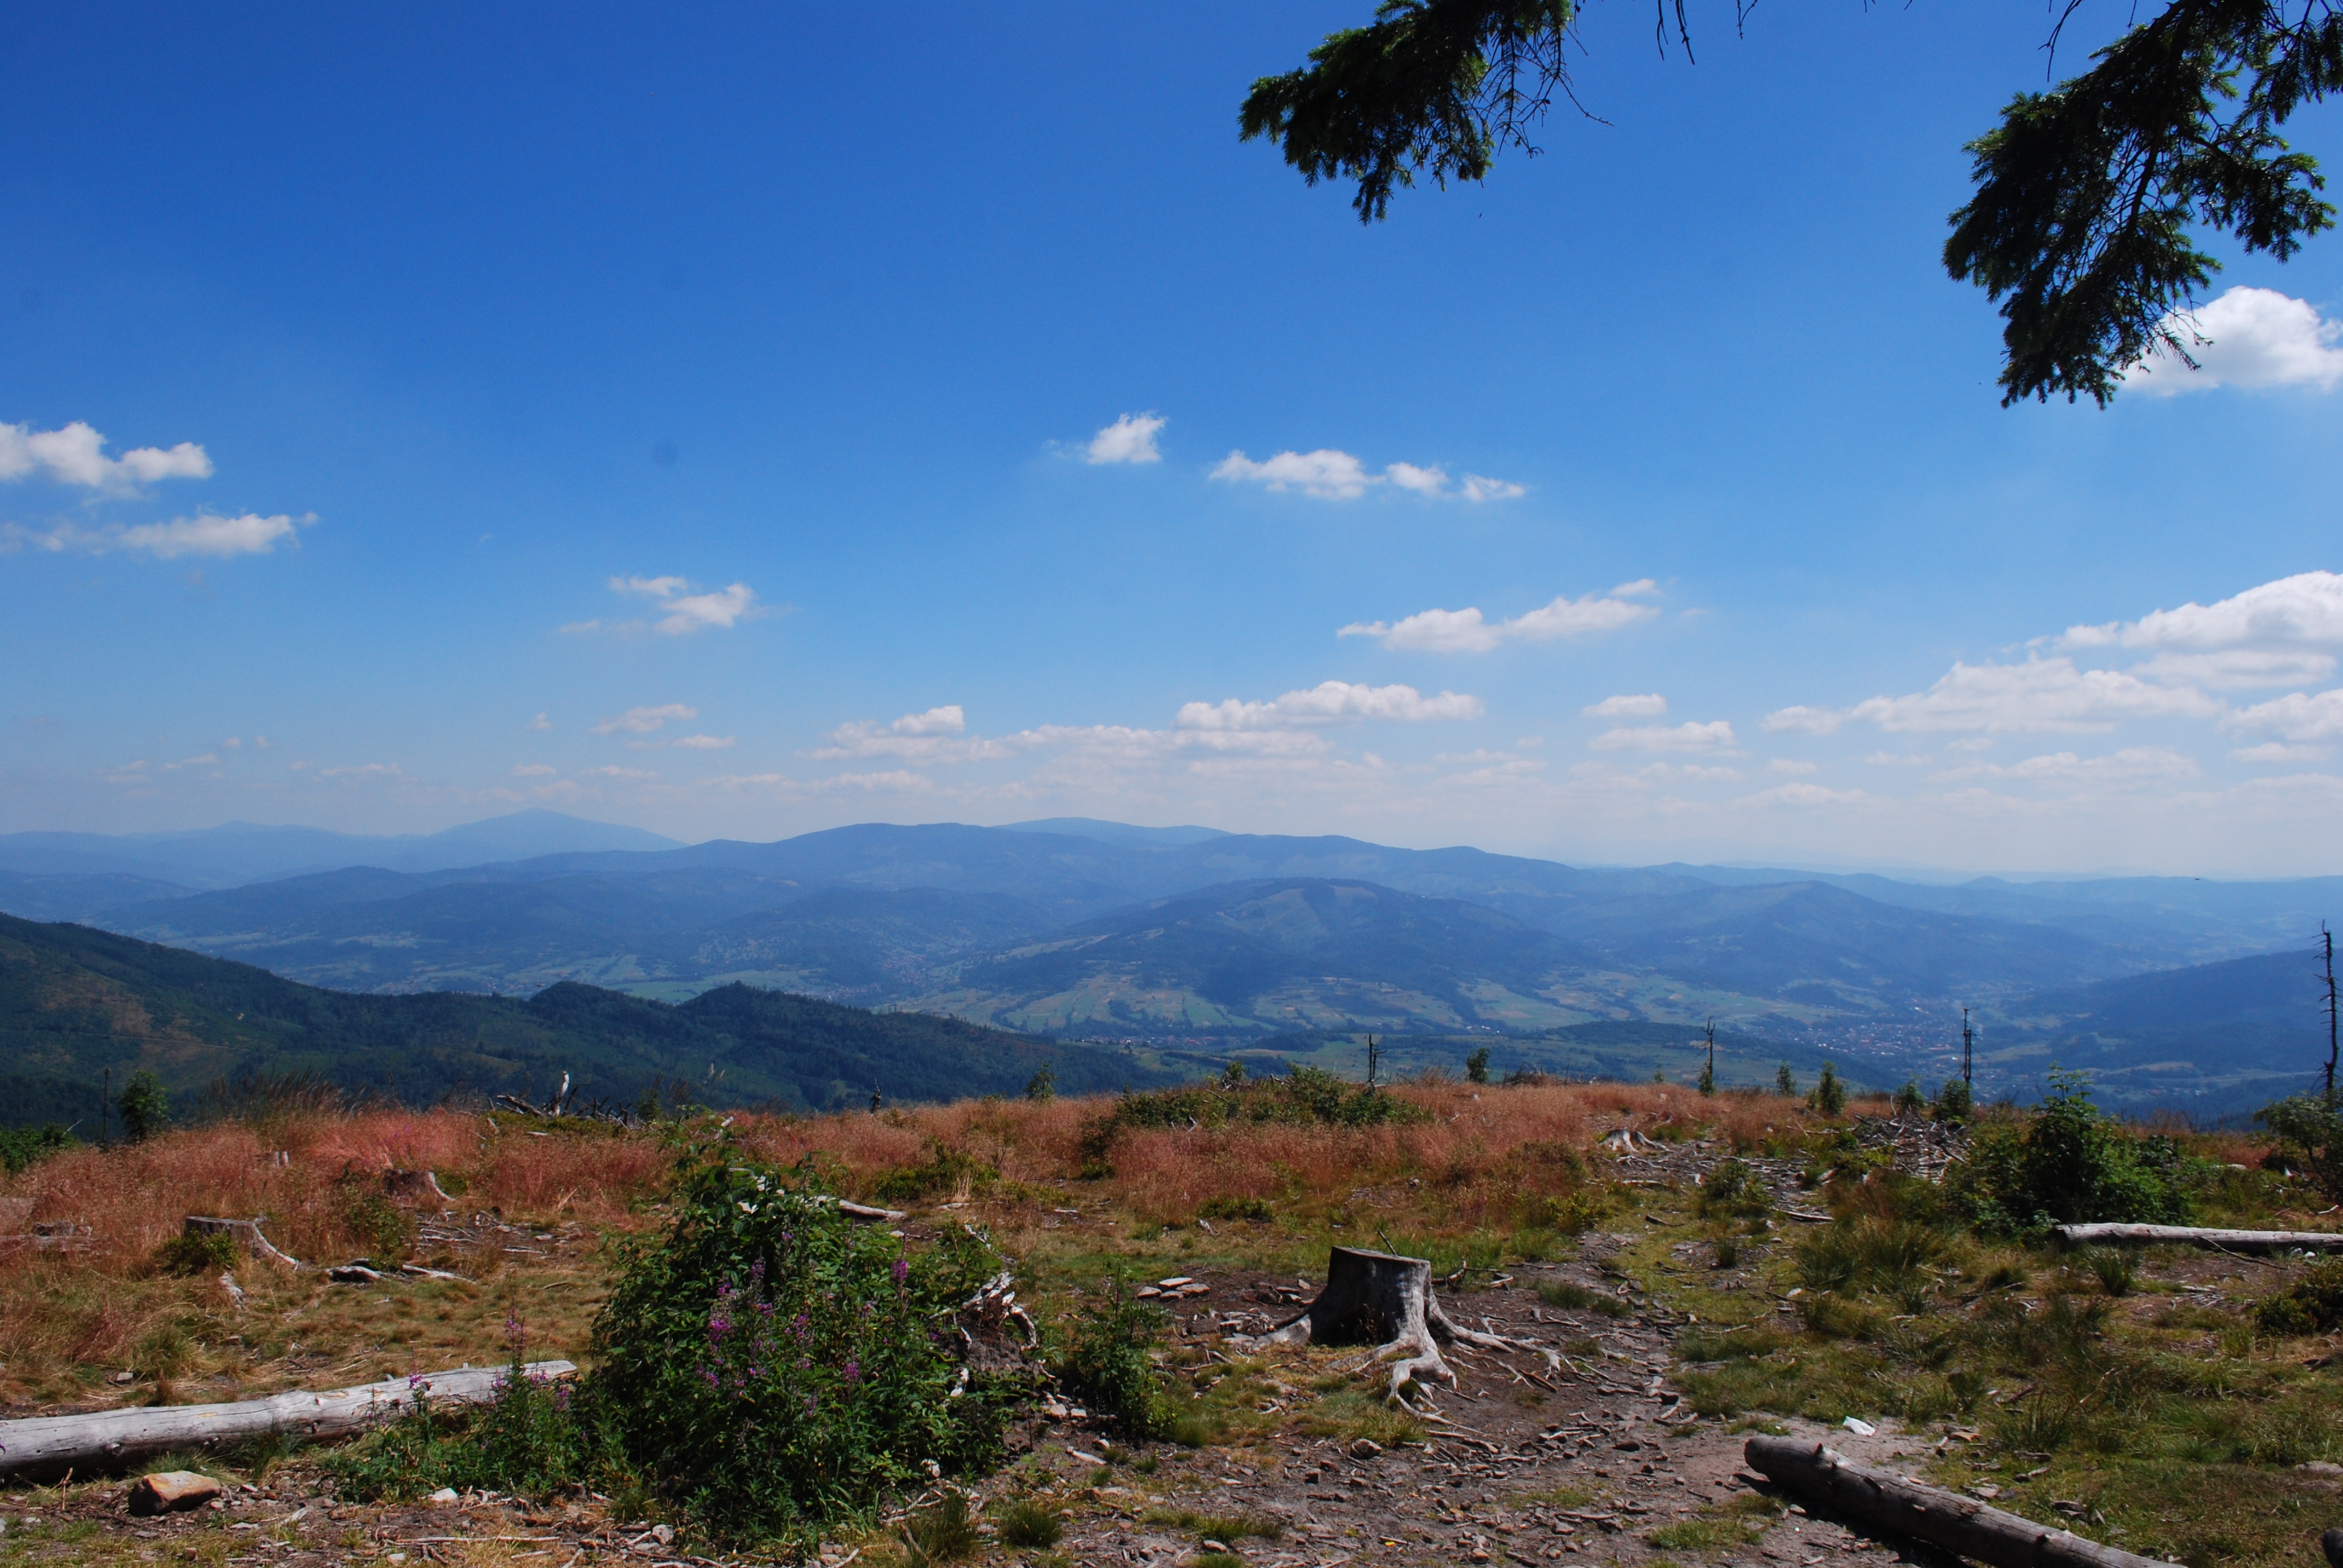
landscape, tree, grass, wilderness, mountain, sky, hill, view, city, valley, mountain range, panorama, scenery, holiday, ridge, mountain sheep, mountains, plateau, benches, ecosystem, silesia, the background, landform, beskids, silesian beskid, geographical feature, mountainous landforms